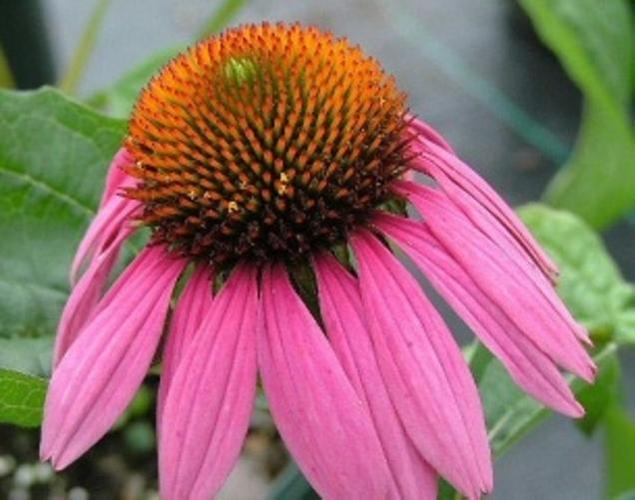
Label: purple coneflower